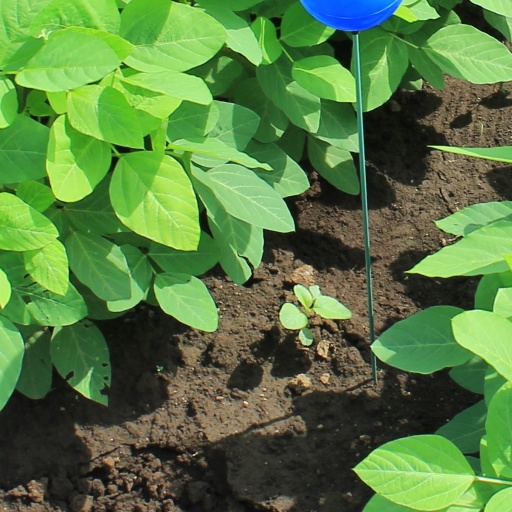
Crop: soybean